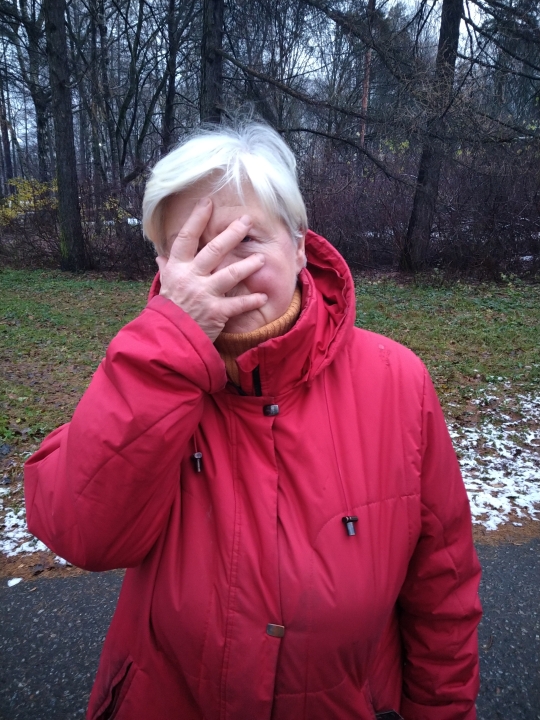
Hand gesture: no_gesture